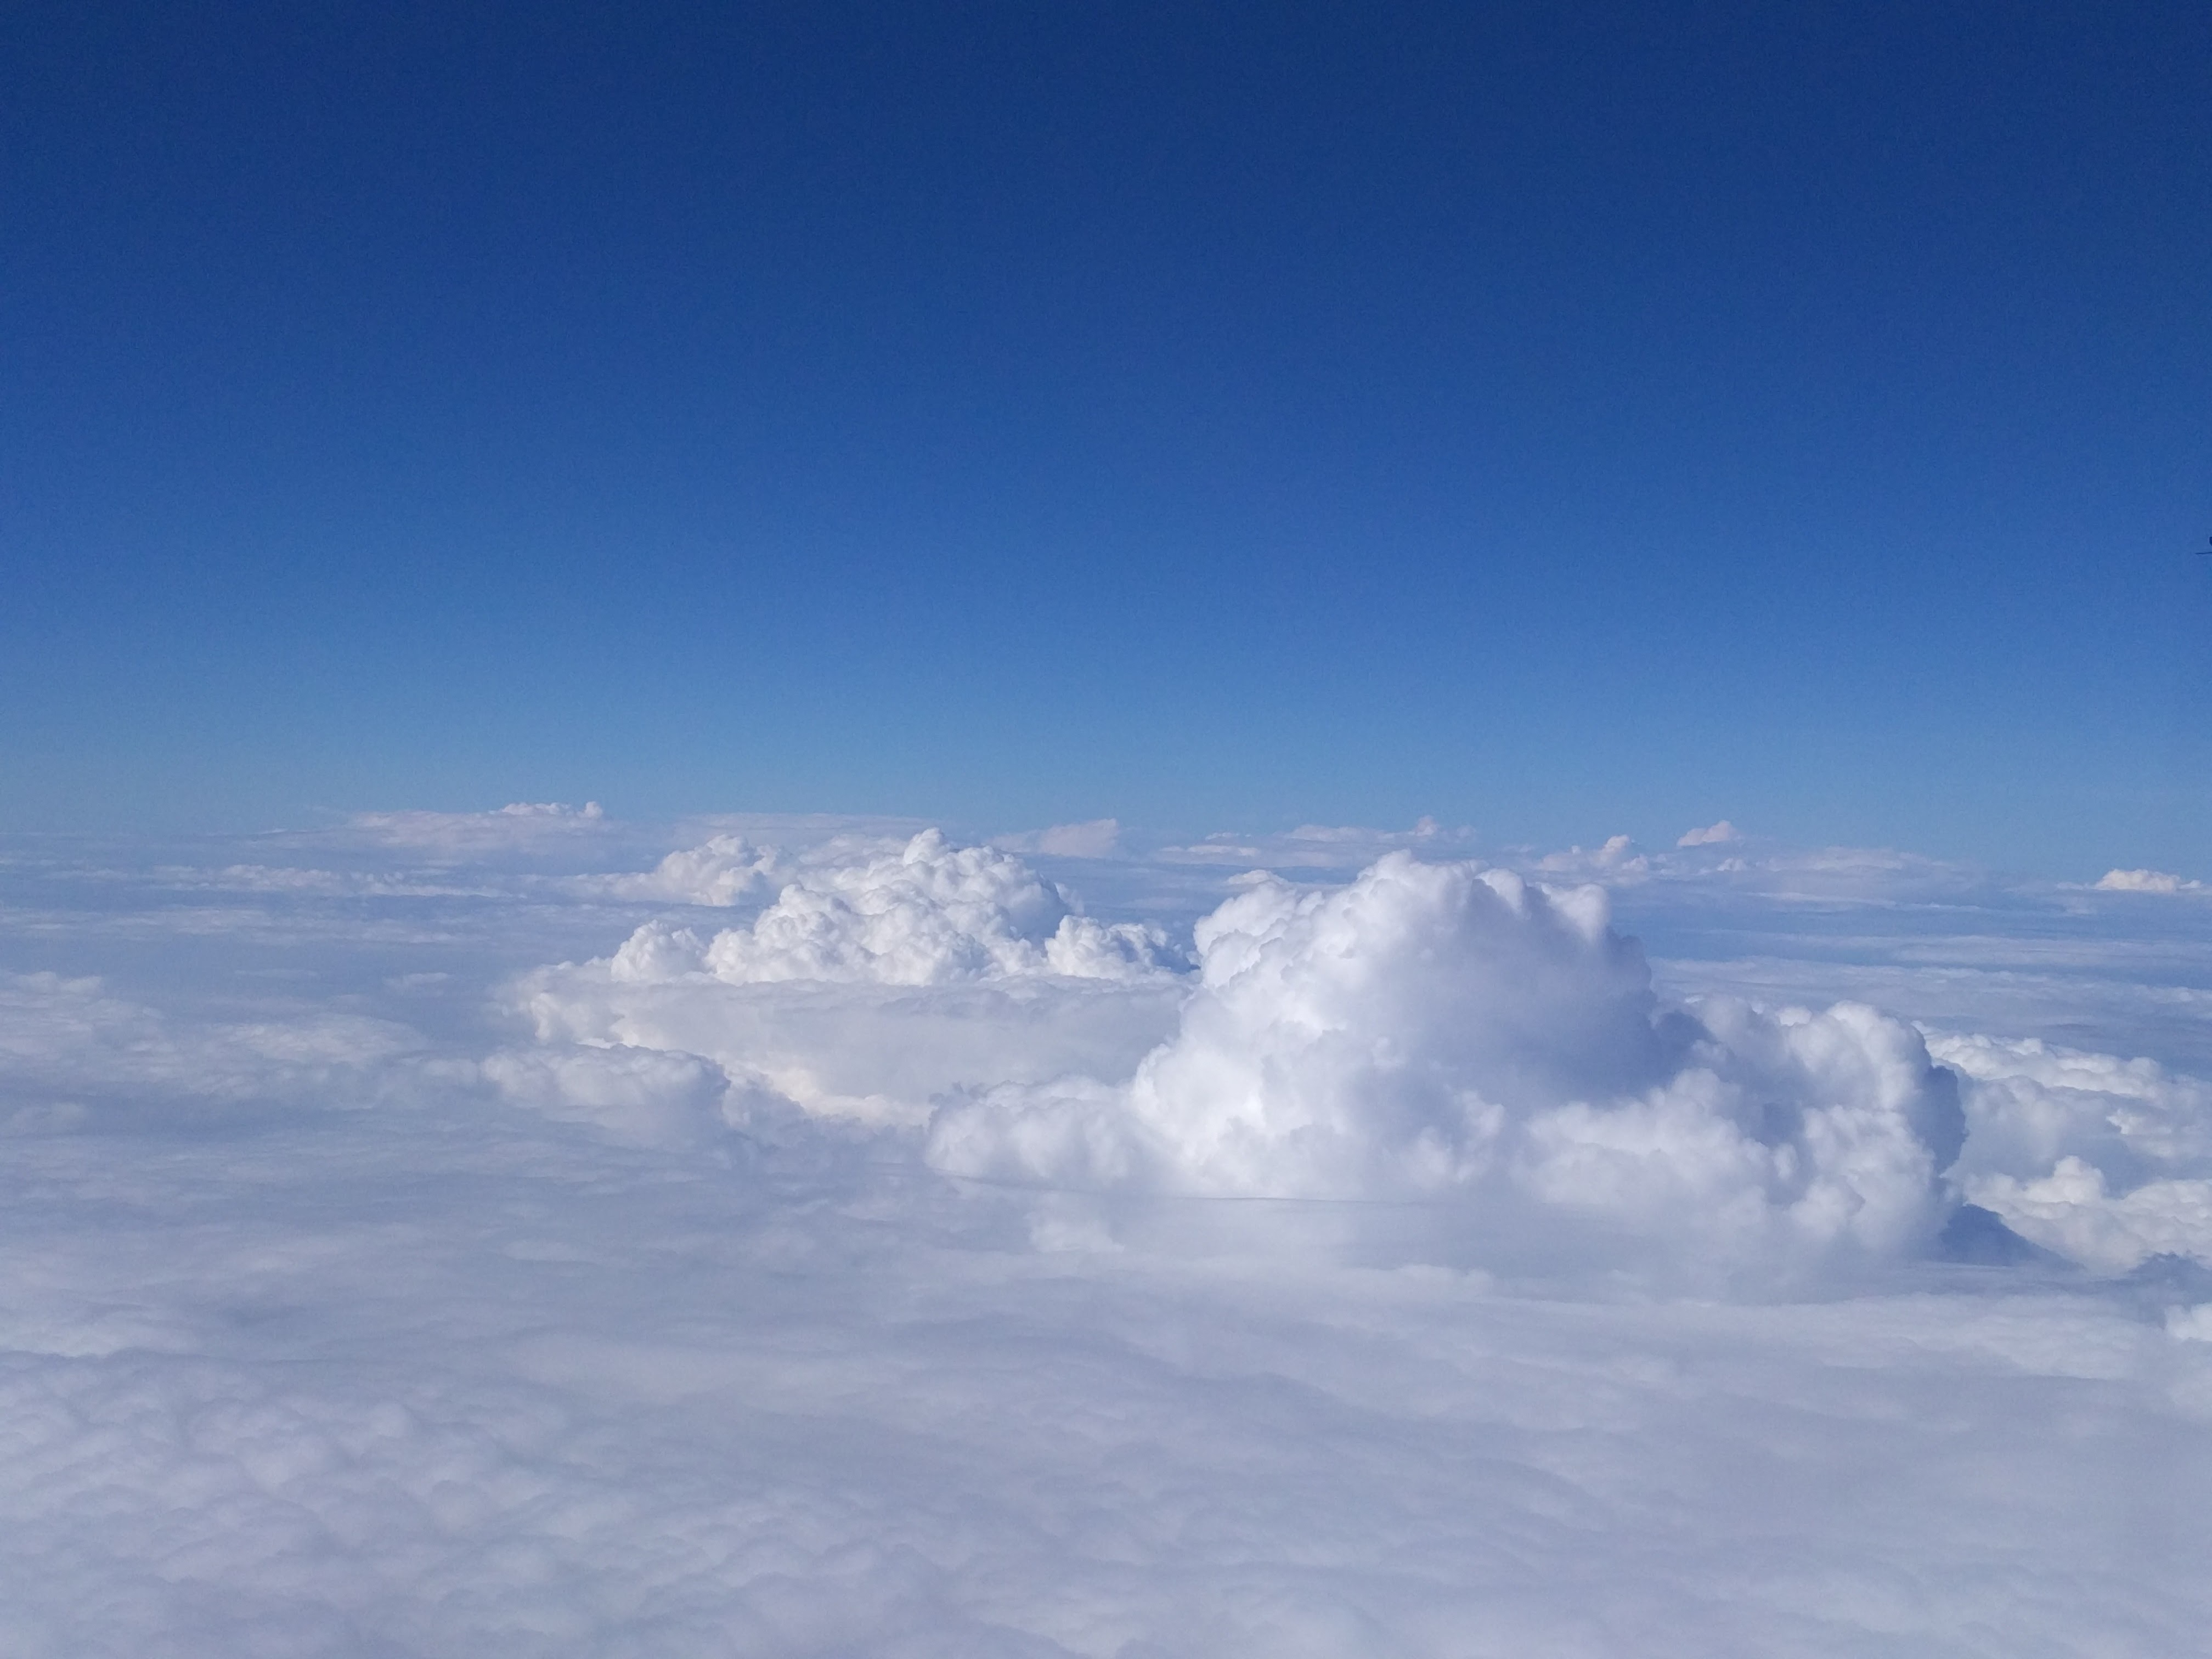
nature, horizon, light, cloud, sky, white, sunlight, cloudy, air, view, atmosphere, mountain range, summer, daytime, weather, cumulus, blue, plain, cloudscape, clouds, meteorological phenomenon, atmosphere of earth